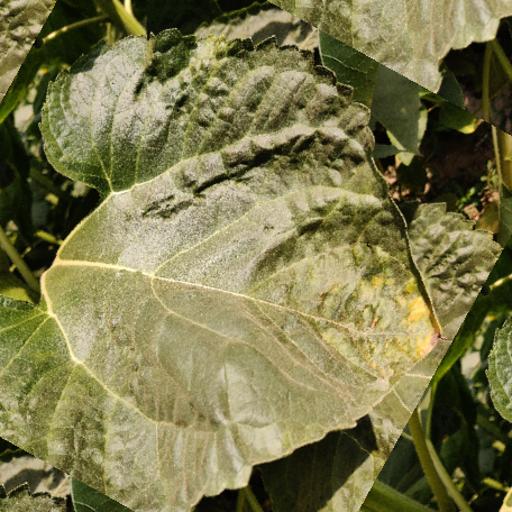
Label: Downy_mildew